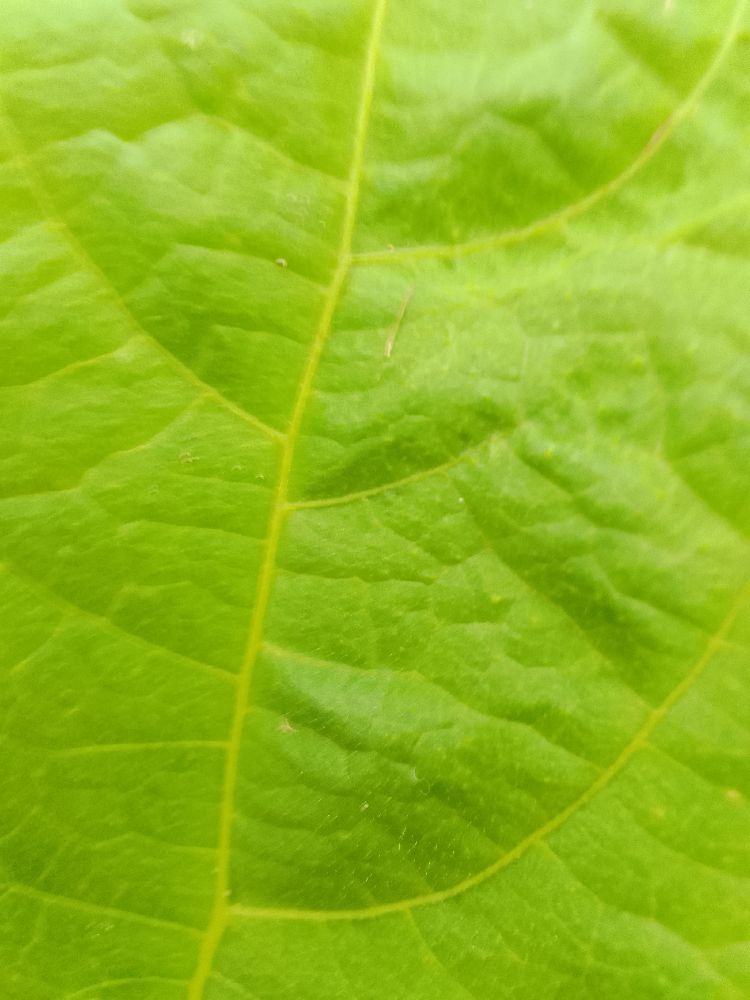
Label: healthy